Cow Tower, Norwich

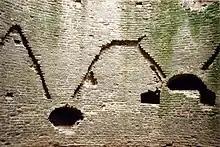
Chasing and sockets in the walls of the ground floor

The quatrefoil gunports in the lower levels could have been used for both hand cannons and crossbows, with overlapping fields of fire. The roof was reinforced with large timber joints, and could have supported heavier bombards, possibly on wheeled carriages; the tower's considerable height would have allowed the bombards to reach across the river onto the higher ground overlooking the city. Getting the bombards onto the roof may have required them to be hoisted up on a winch; one such hoist formed part of the accounts for the tower's construction in 1398 and 1399.